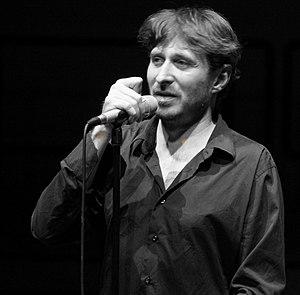
Loïc Lantoine en concert au conservatoire de Reims.
Loïc Lantoine est un chanteur français originaire d'Armentières, né à Lille. Il commence par fréquenter les bistrots parisiens avec des amis musiciens tels que La Rue Ketanou, Dikès ou le poète rockeur Stéphane Cadé. Puis, il commence à faire les premières parties de groupes comme les Ogres de Barback ou François Hadji-Lazaro. Mais il est d'abord parolier pour des artistes tels que Jehan et Allain Leprest dont il a fréquenté l'atelier d'écriture, avant de commencer à chanter sur ses propres compositions, particulièrement pour le spectacle Ne nous quittons plus en 2000, avec les mêmes Jehan et Leprest.